Konstantin Novoselov

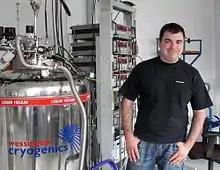
Konstantin Novoselov in his lab

Novoselov has published 475 peer-reviewed research papers on several topics including mesoscopic superconductivity (Hall magnetometry) as of January 2024 subatomic movements of magnetic domain walls, the discovery of gecko tape and graphene.